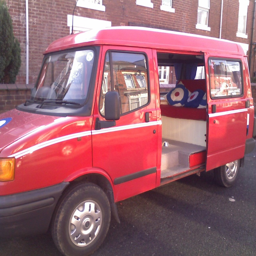
automobile model which i converted into a camper van